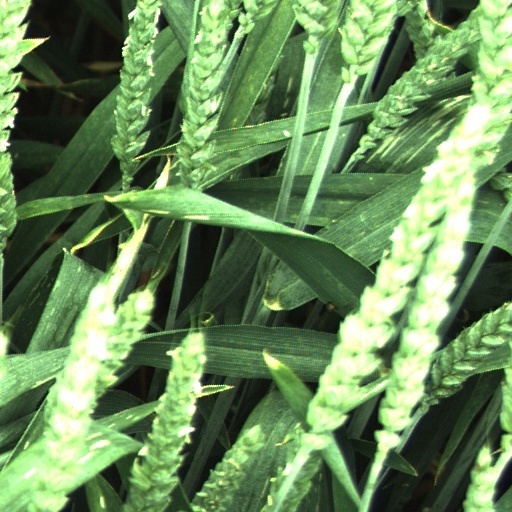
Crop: wheat